Rob Blake

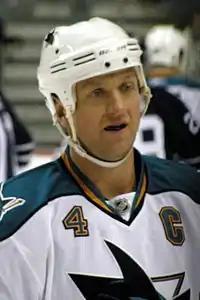

After again becoming an unrestricted free agent, on July 3, 2008, Blake signed a one-year, US$5 million contract with the Kings' Pacific Division rival San Jose Sharks. Blake reached the 40-point plateau once more with the Sharks, tallying 10 goals and 35 assists in his first season in San Jose.